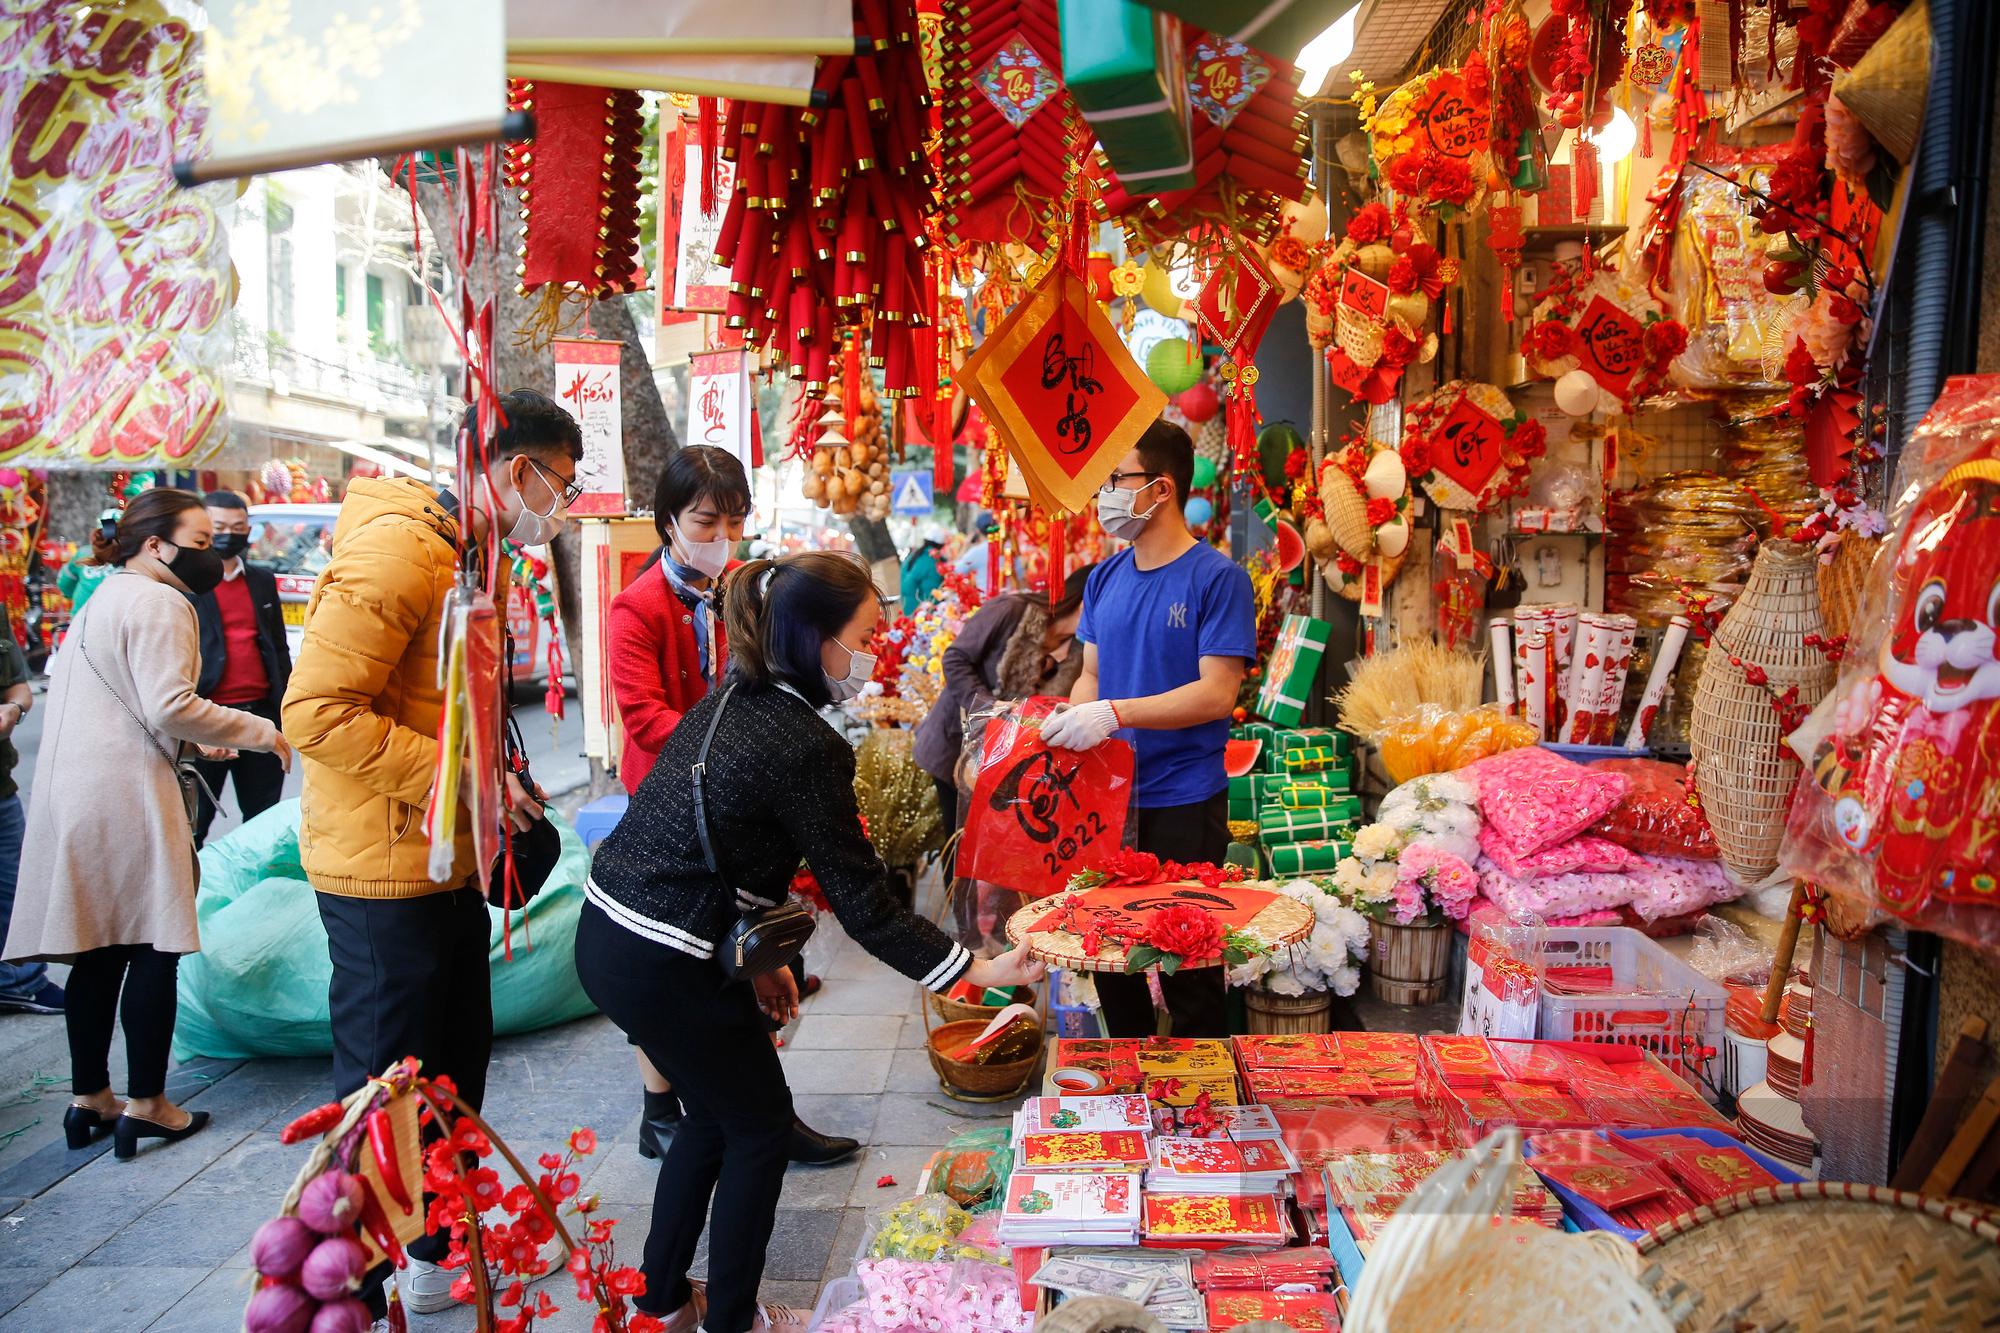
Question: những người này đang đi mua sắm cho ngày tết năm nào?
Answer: năm 2022